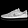
Label: Sneaker